Museum ship

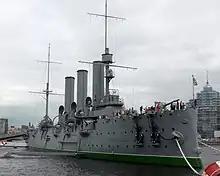
The Russian "Aurora", one of the few protected cruisers to be preserved, is one of the world's most visited vessels

A museum ship, also called a memorial ship, is a ship that has been preserved and converted into a museum open to the public for educational or memorial purposes. Some are also used for training and recruitment purposes, mostly for the small number of museum ships that are still operational and thus capable of regular movement.